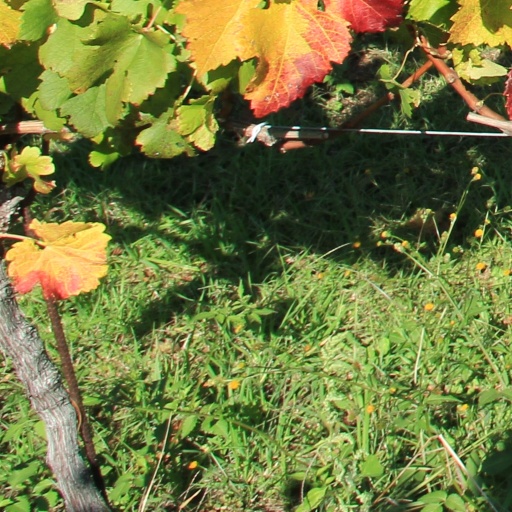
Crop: grape